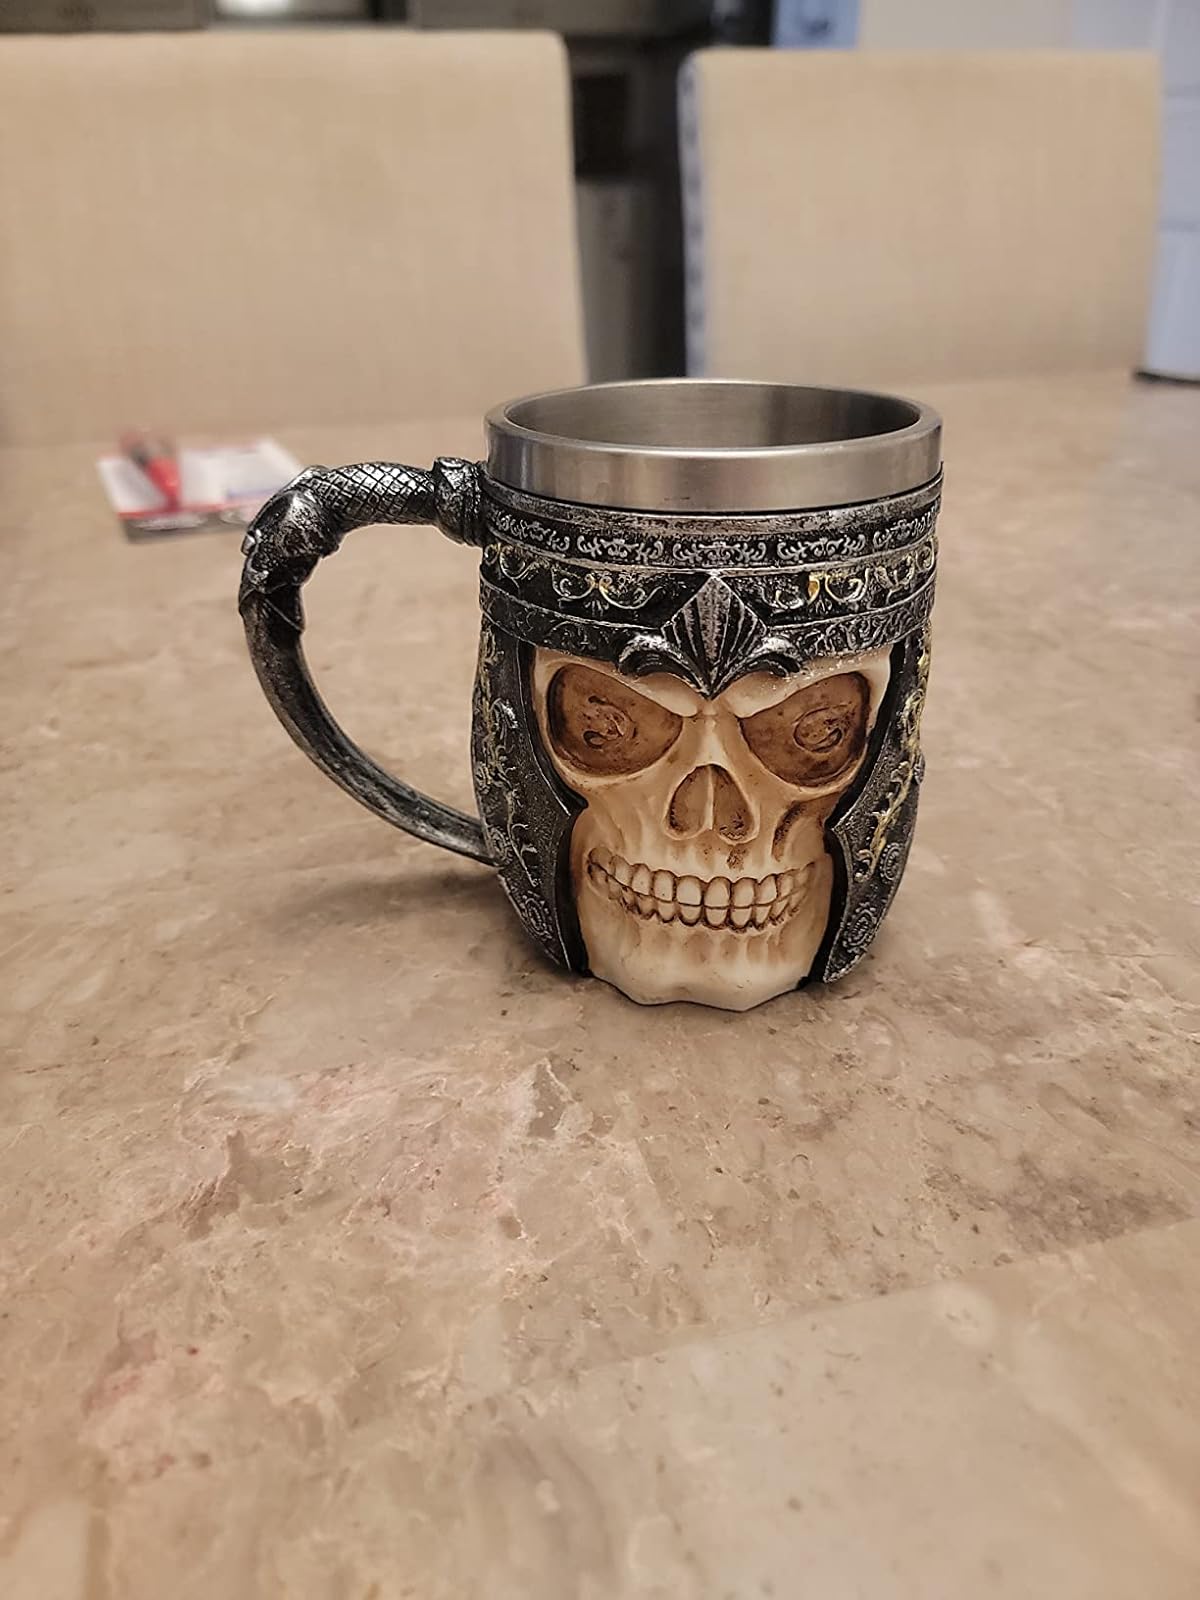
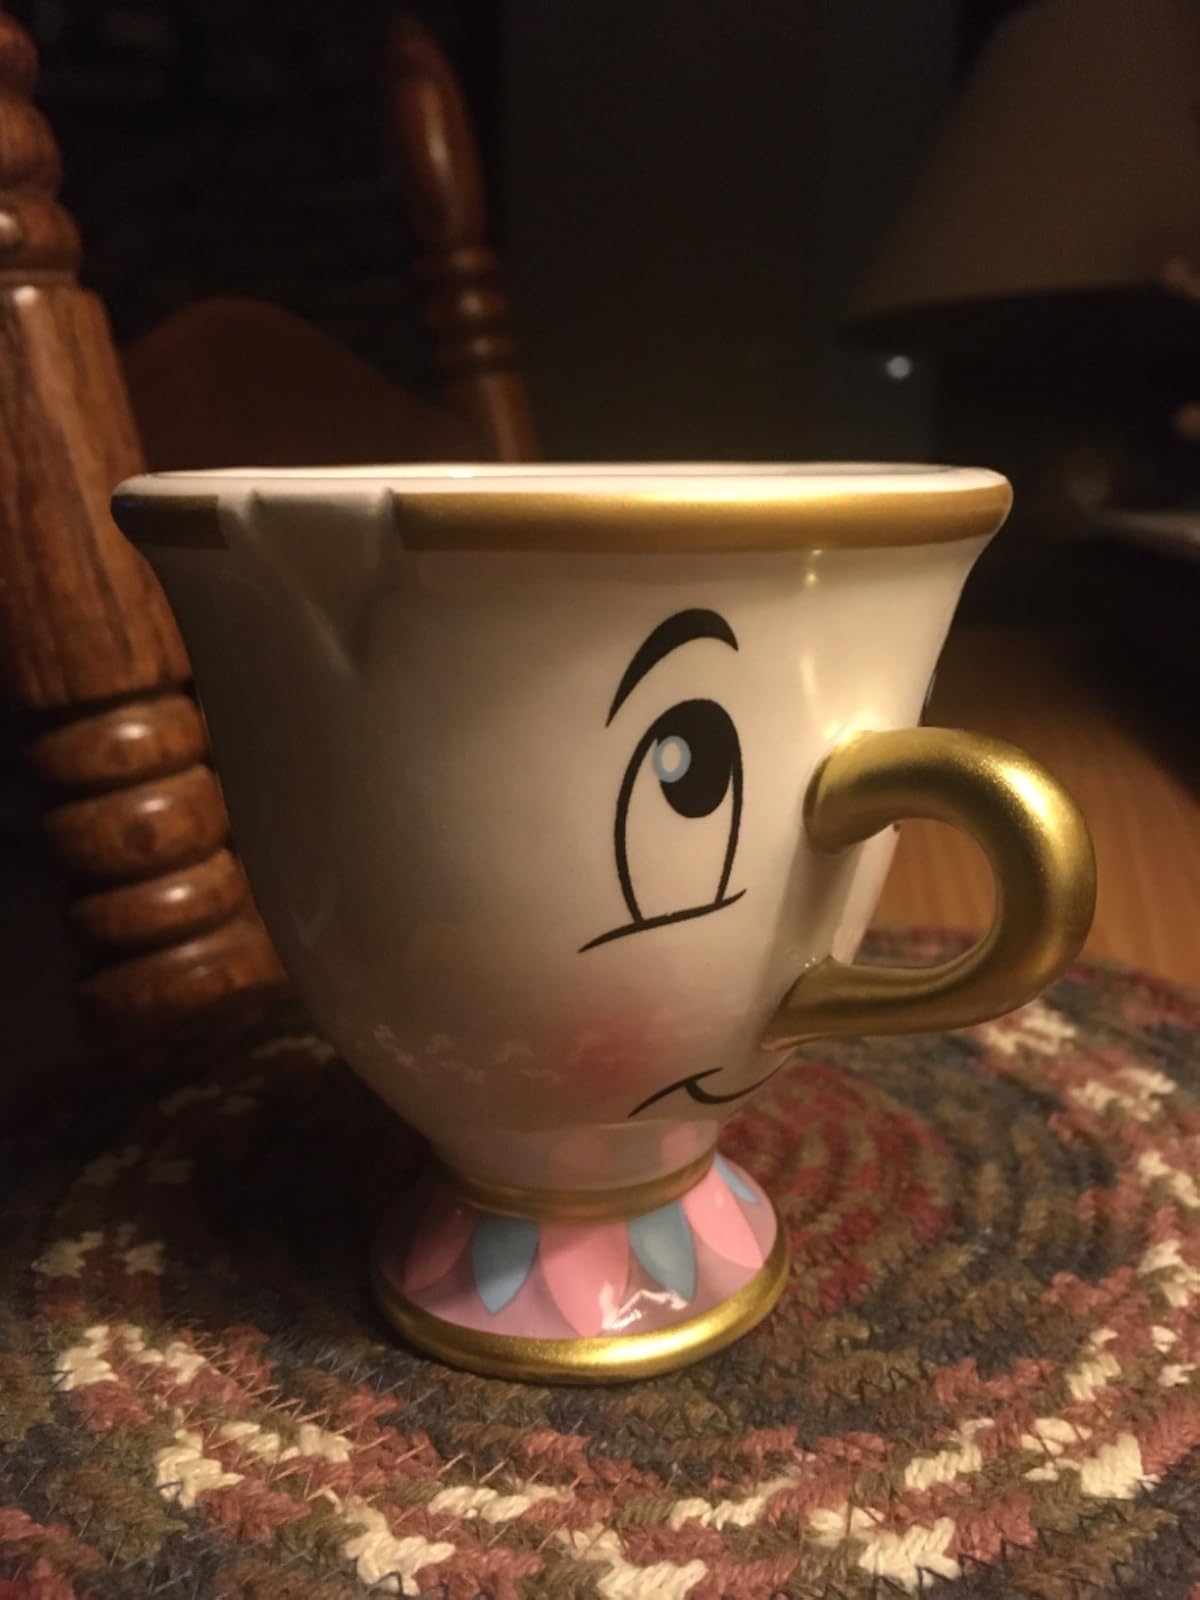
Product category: items_mug
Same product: no